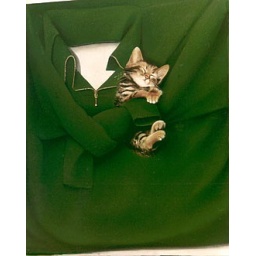
Le chat dormant - The sleeping cat 1997 by Arlette Steenmans